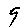
Label: 9